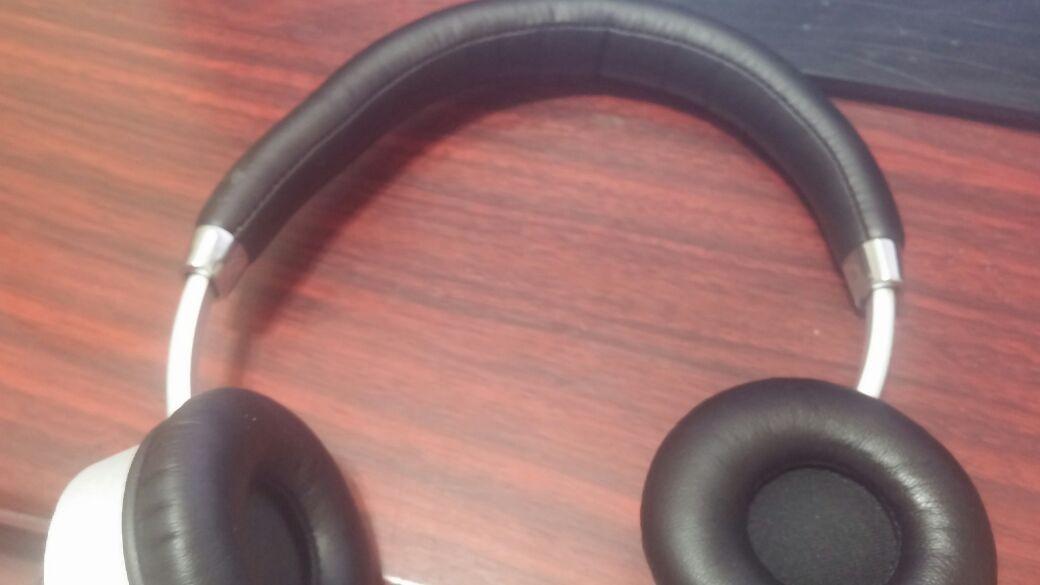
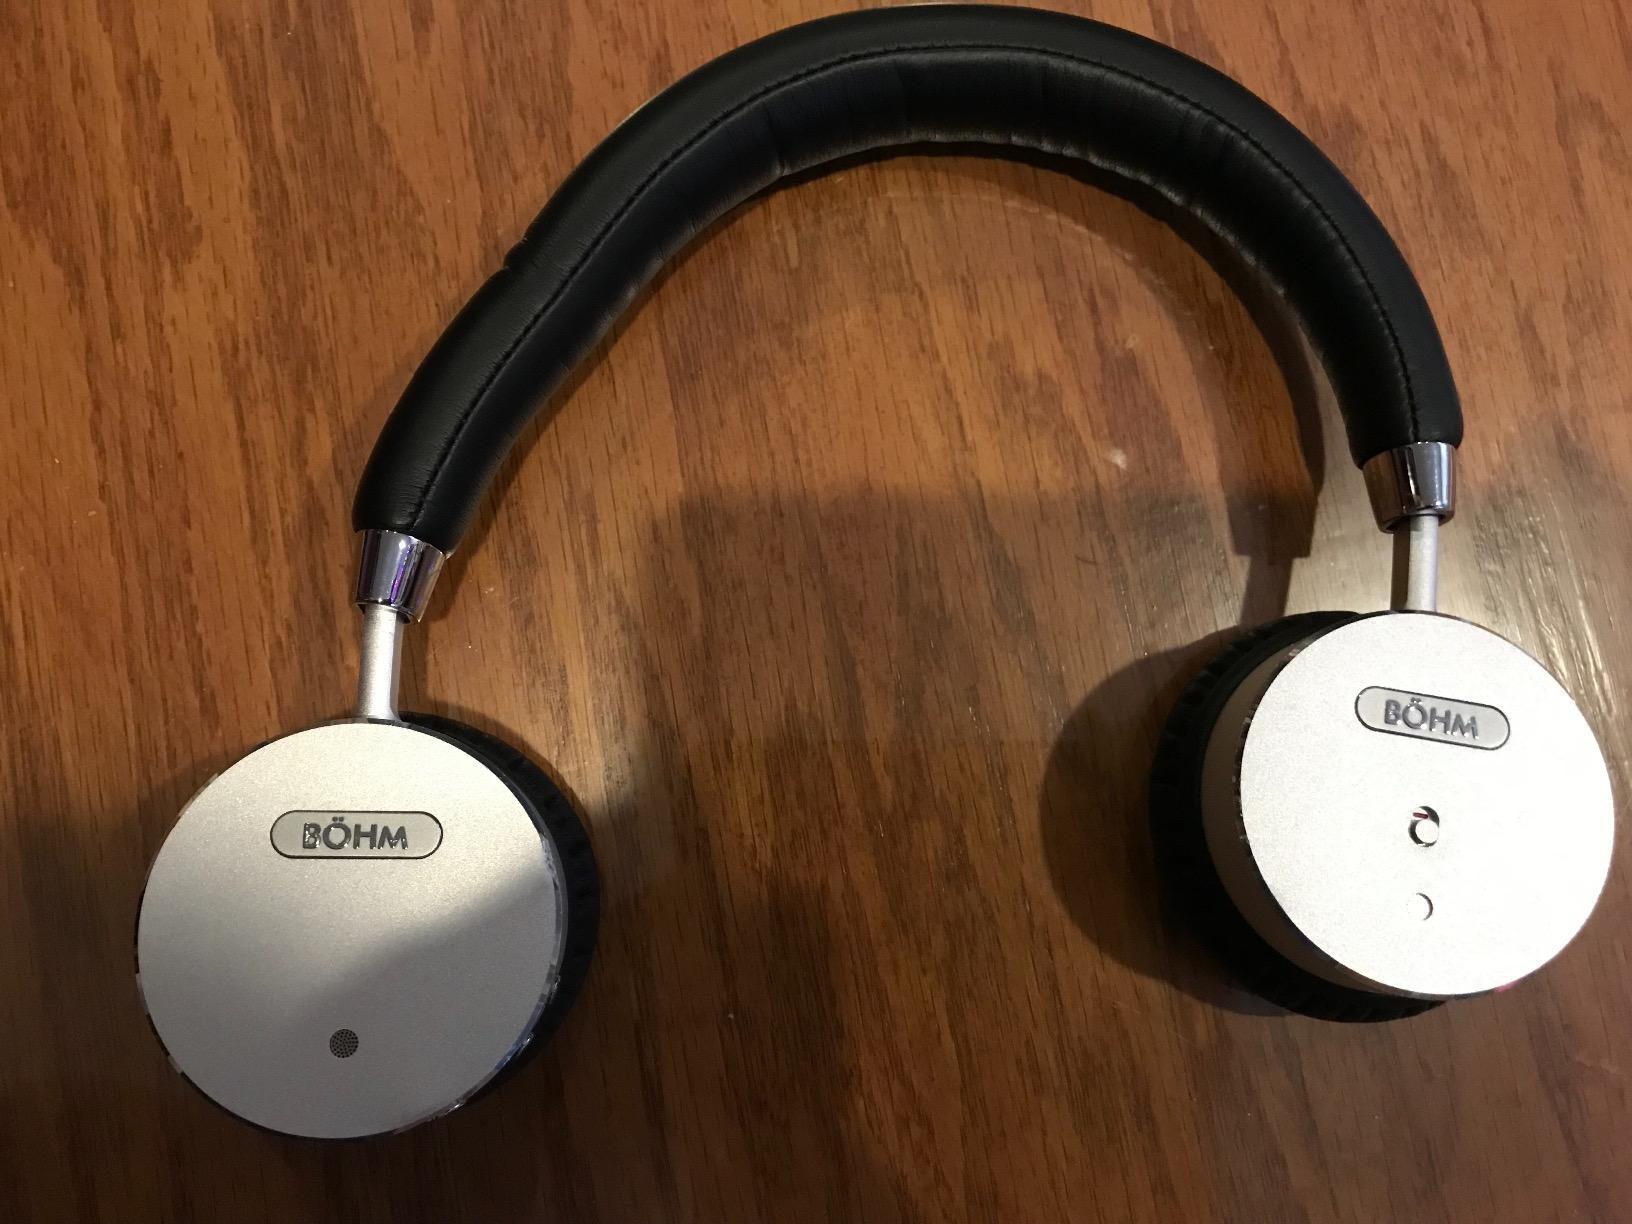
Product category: headphones
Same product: yes